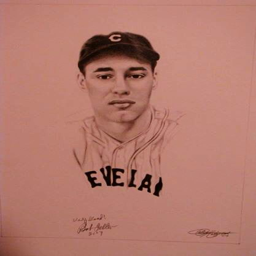
my drawing of pitcher which he signed and addedvery good !